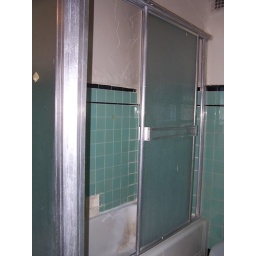
A dirty bathtub in unit well past ready for renovation at the Alexandria Hotel